Harris, Iowa

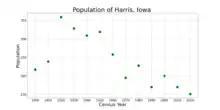
The population of Harris, Iowa from US census data

As of the census of 2020, there were 151 people, 76 households, and 44 families residing in the city. The population density was 150.7 inhabitants per square mile (58.2/km). There were 86 housing units at an average density of 85.8 per square mile (33.1/km). The racial makeup of the city was 89.4% White, 0.0% Black or African American, 1.3% Native American, 0.0% Asian, 0.0% Pacific Islander, 1.3% from other races and 7.9% from two or more races. Hispanic or Latino persons of any race comprised 3.3% of the population.